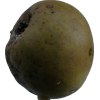
Label: pear